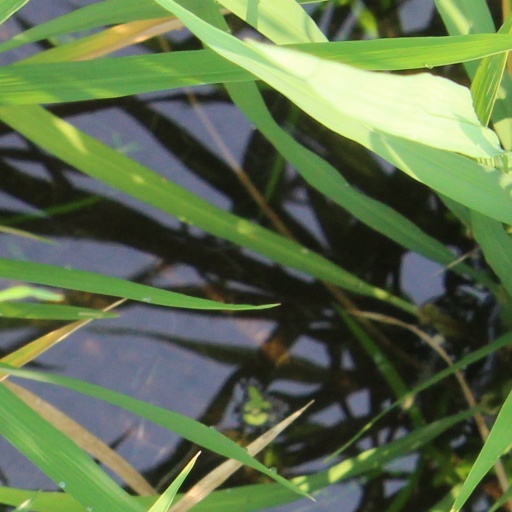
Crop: rice